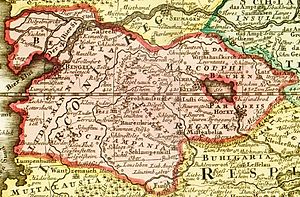
Slaraffenland
Udsnit af et fantasikort over Utopia og Slaraffenland som det blev beskrevet af Andreas Schnebelin (død 1706) i 1694. Udsnittet viser Lurconia Regnum eller Schlemmerland, en region som blev tilegnet dødssynden fråseri. Kortversionen her blev udgivet i en kortbog over virkelige riger af den tyske kartograf Johann Baptist Homann i 1716.
Slaraffenland er et paradislignende fabelland eller lykkeland hvor mennesker lever i behagelig lediggang og får alt de vil have, uden at arbejde for det. Oprindeligt kunne Slaraffenland betegne forskellige slags fantasiriger, men blev efterhånden udelukkende brugt om et overflodssamfund, hvor der vokser pølser på grenene og færdigstegte duer flyver ind i munden på folk.